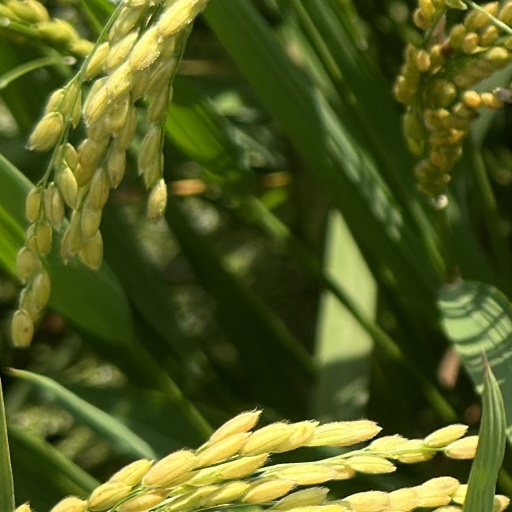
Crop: rice